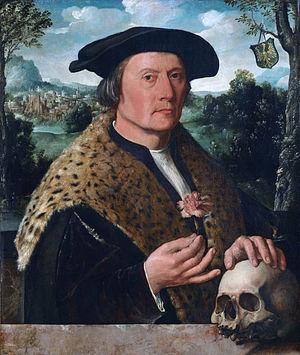
Dirck Jacobsz, né vers 1497 près d'Amsterdam où il est mort en juin 1576, est un peintre néerlandais de l'école d'Anvers et d'Amsterdam.